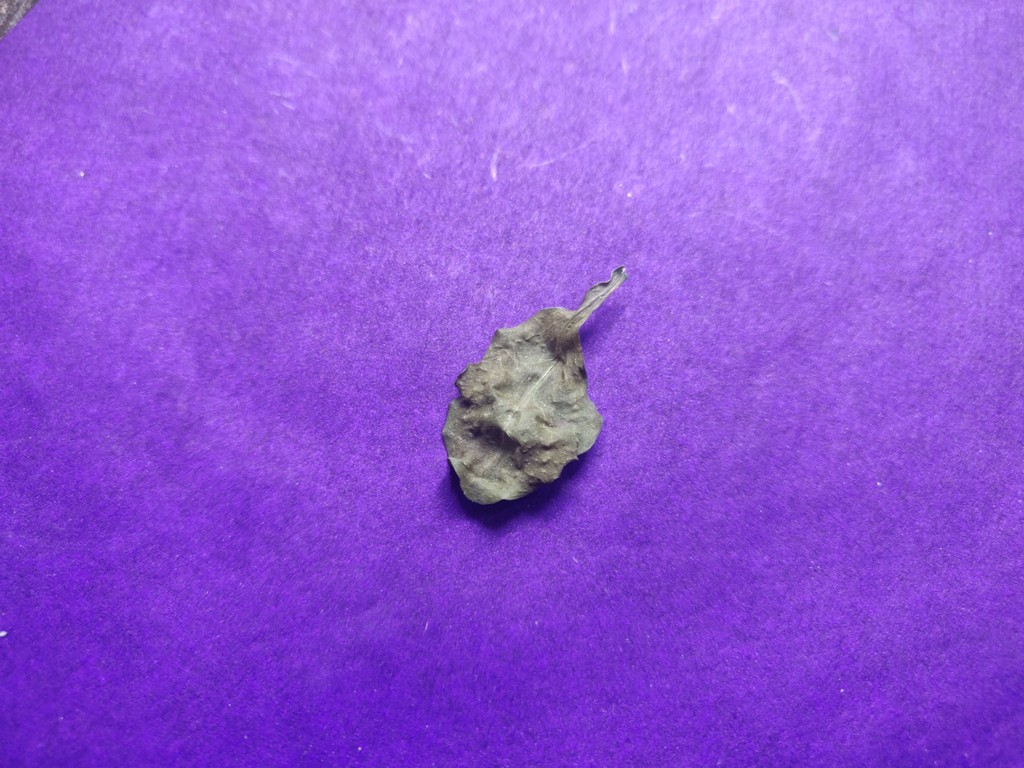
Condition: Dried
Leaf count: single
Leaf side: unknown